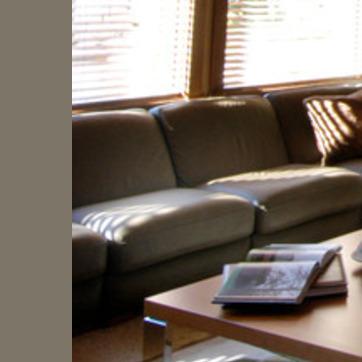
Material: leather